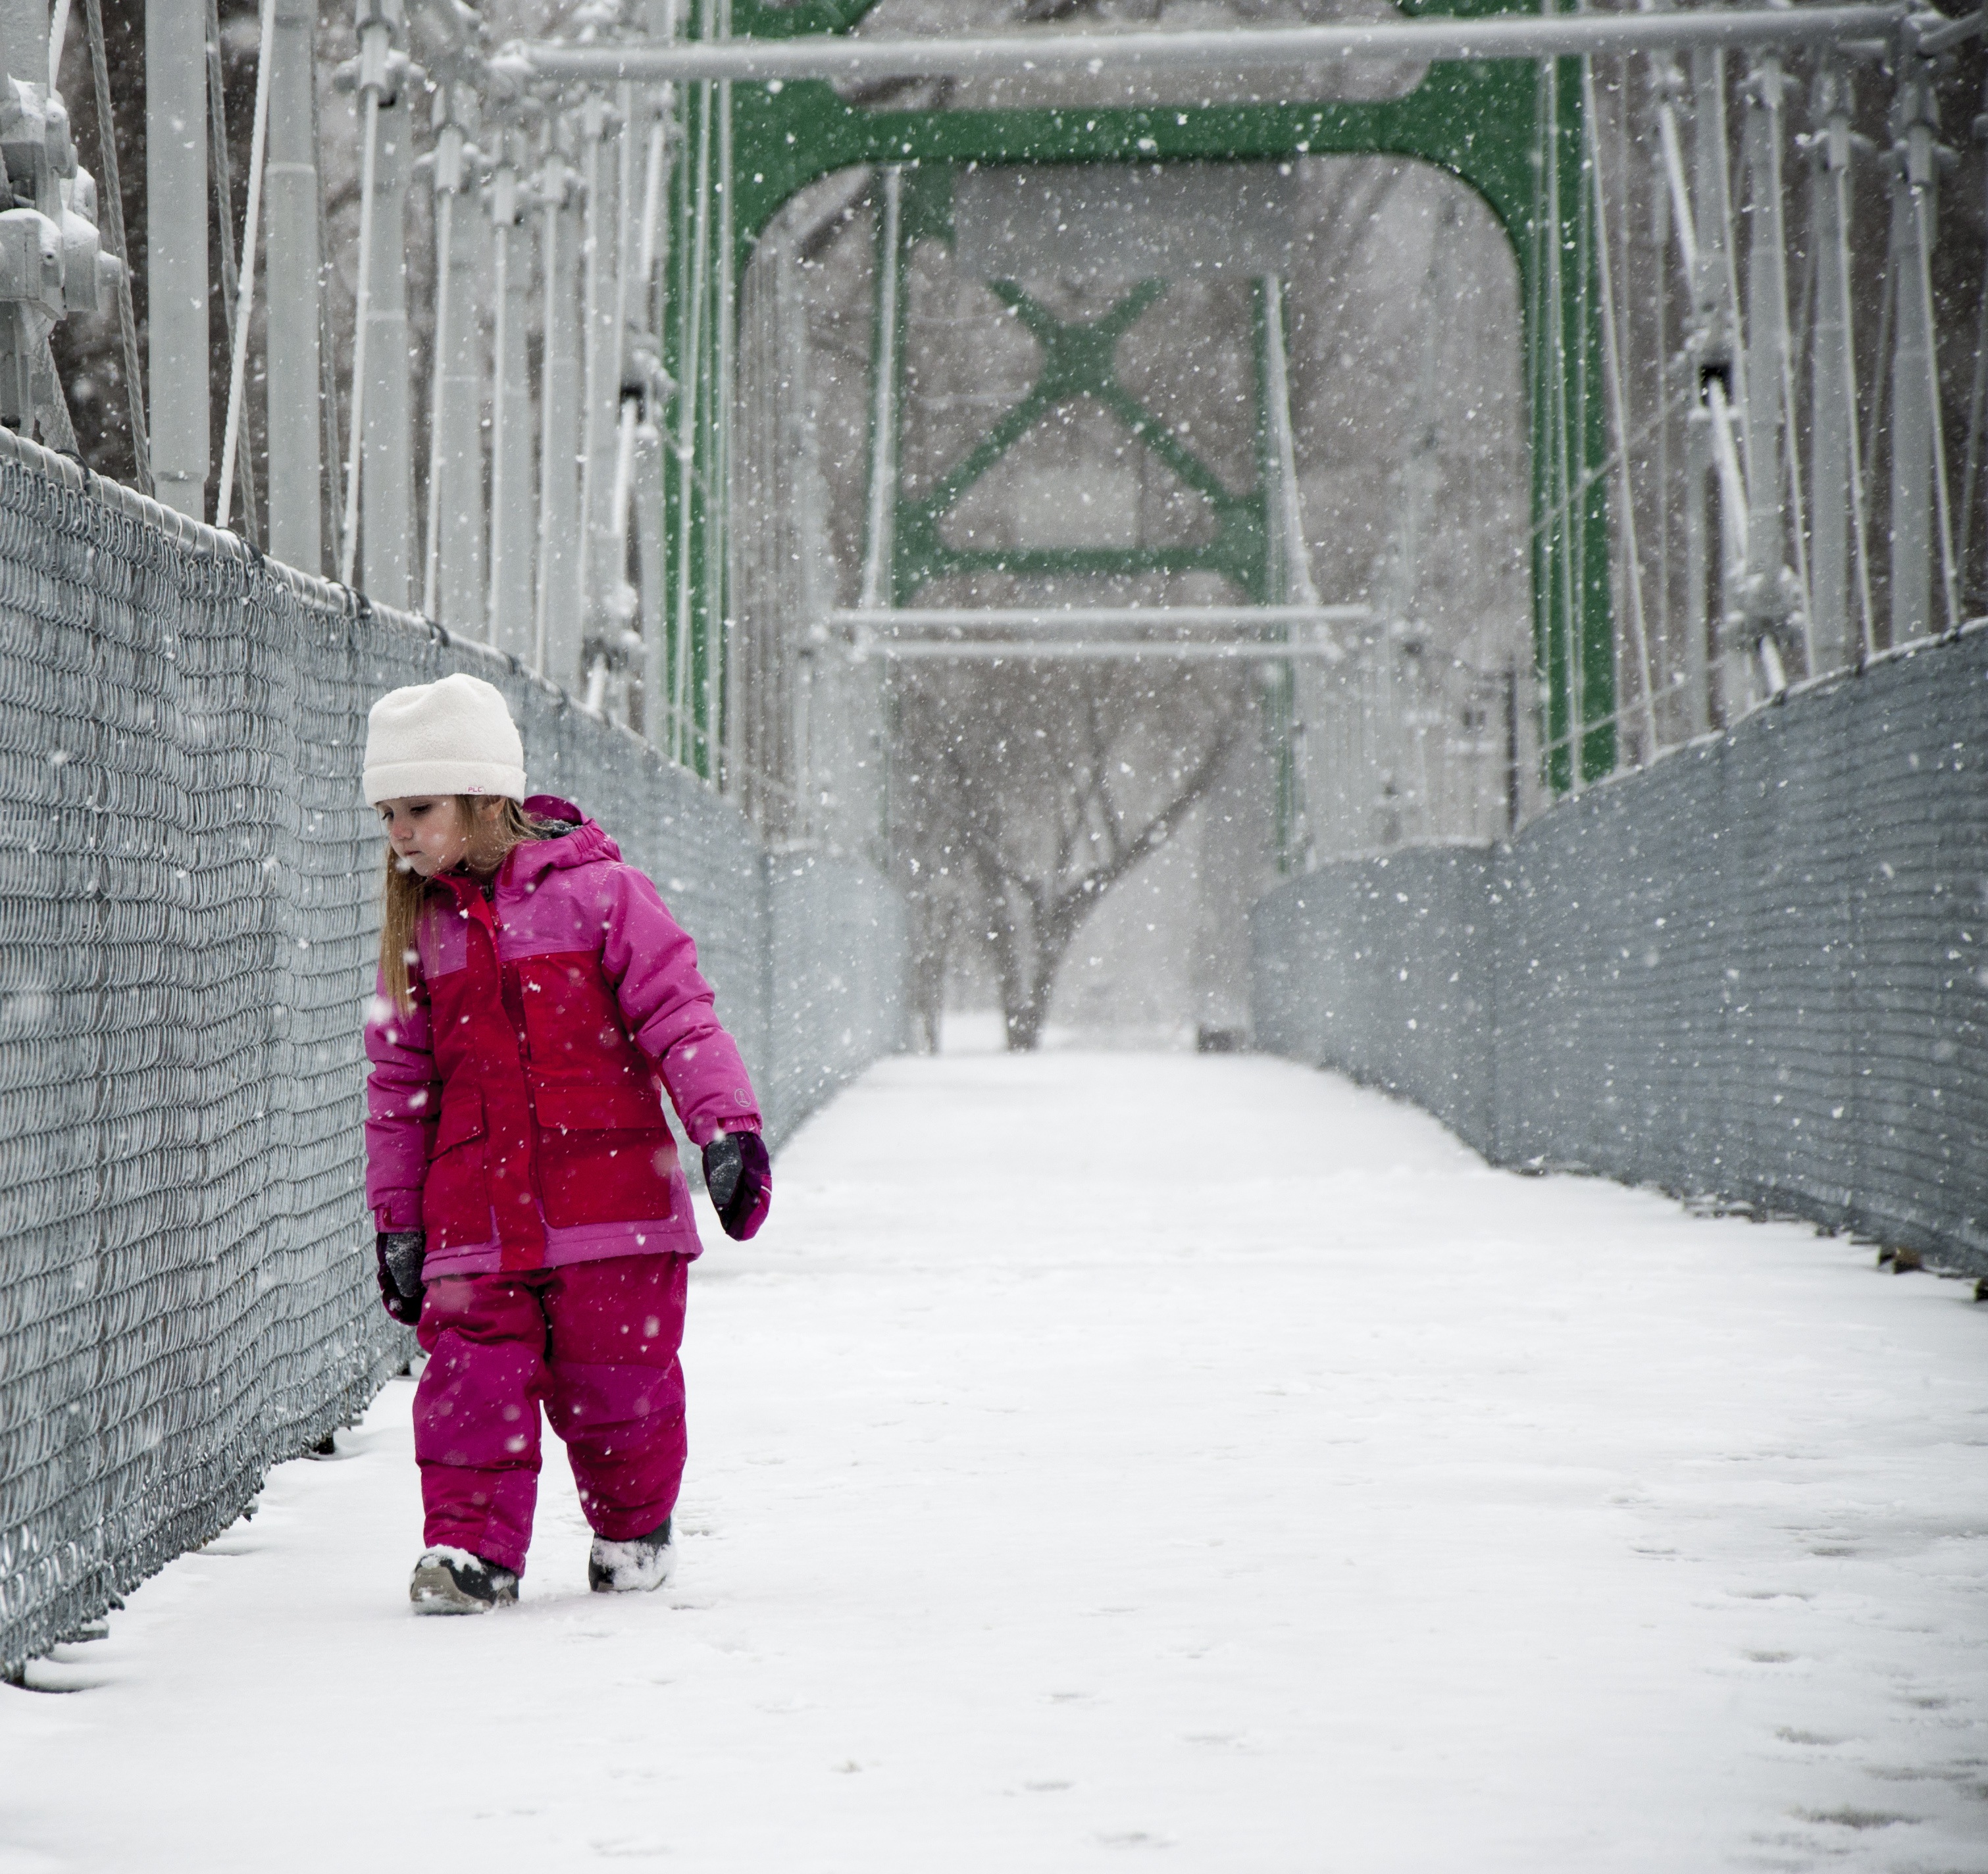
snow, cold, winter, girl, bridge, weather, pink, season, footwear, blizzard, curious, freezing, whit, winter storm